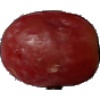
Label: Grape Pink 1